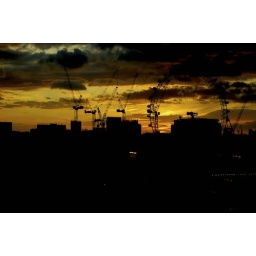
Taken from my bedroom window in early July.